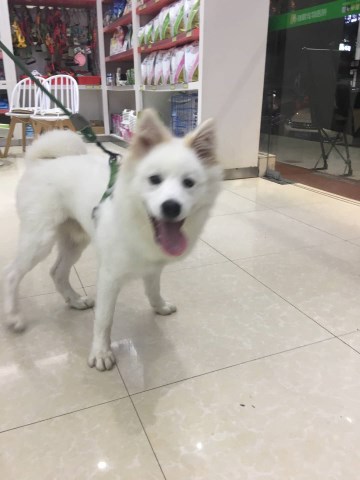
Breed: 2192-n000088-Samoyed